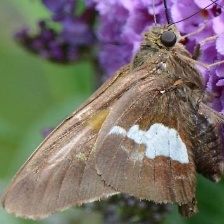
Species: SILVER SPOT SKIPPER